Diego de Argumosa

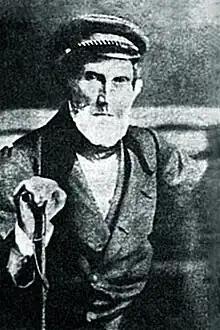
Diego de Argumosa

Diego Manuel de Argumosa y Obregón (July 7, 1792 – April 23, 1865) was a Spanish doctor and the chair of surgery of the School of Medicine at the University of Madrid. Known as "the restorer of Spanish surgery", he was an innovator in the field of medical science. He is recognized for running the first clinical trial and for encouraging the use of anesthesia in Spain, introducing ether in 1847.